Ham Common, Dorset

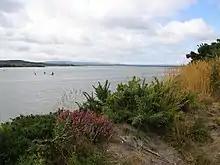
Ham Common overlooking Poole Harbour

Ham Common is a Local Nature Reserve at Hamworthy, near Poole, Dorset. Located on the north west shores of Poole Harbour, it is predominantly a heathland site but includes many other habitats including waste ground, mixed woodland, and a freshwater lake (Hamworthy Lake). Parking for the site can be found at Hamworthy Beach with access to the waterside for kayaking etc., or above the common from Napier Road. Easy walking access from Haven Rockley Holiday Park.